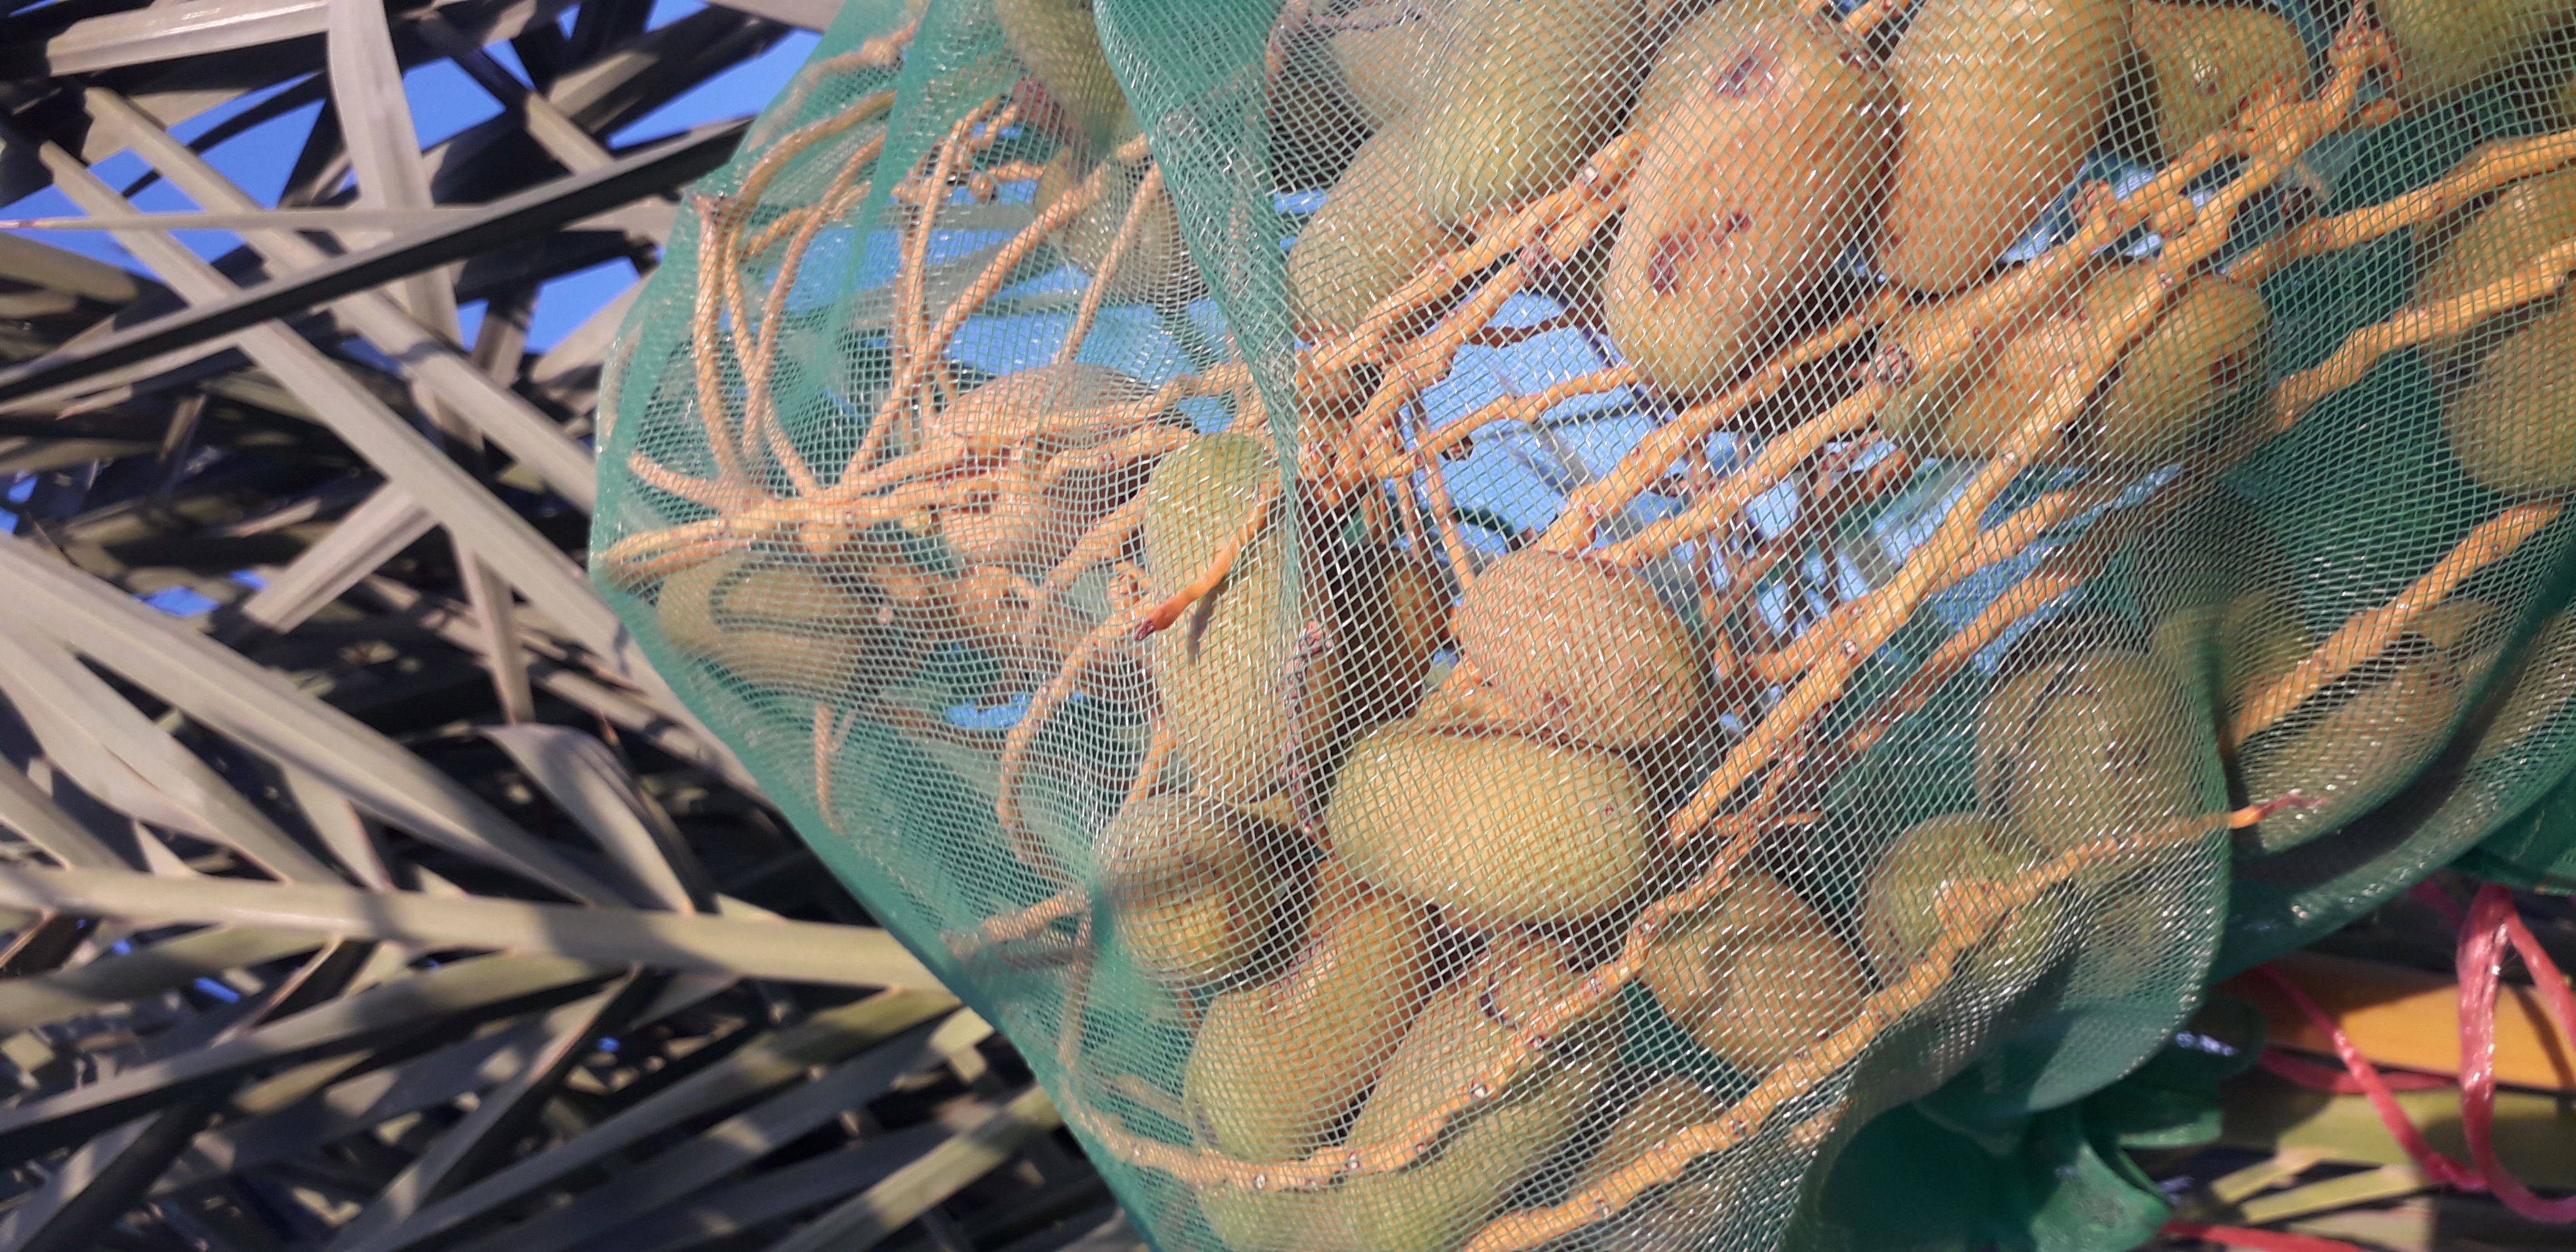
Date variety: Boumajhoul